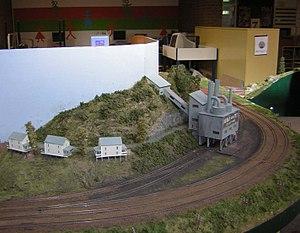
Le modélisme ferroviaire est une activité de modélisme concernant les trains et le monde ferroviaire, et tout particulièrement leur reproduction suivant une échelle et un thème définis, ainsi que leur exploitation.